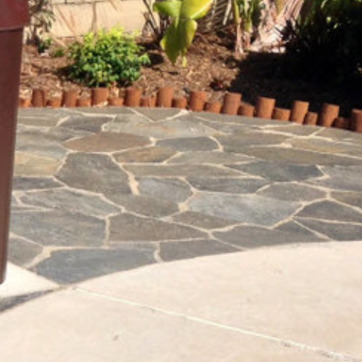
Material: stone